Huey P. Long Bridge (Baton Rouge)

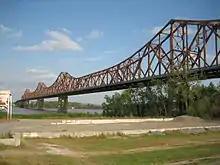
The bridge in 2006, viewed from the northwest. Here, the bridge still bears its 1960s orange paint.

The bridge itself is currently in a poor state of repair; the girder foundations on both railroad approach spans are beginning to show hairline cracks, but engineers have assured the city that the bridge is not in any imminent danger.